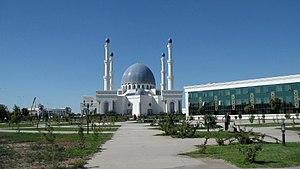
Mary est une ville du Turkménistan, la capitale de la province de Mary et le centre administratif du district de Mary. C'est l'ancienne Merv, ville-étape de la Route de la soie, et l'antique Alexandrie de Margiane, d'après le nom de la région où Alexandre le Grand la fonda. Sa population s'élevait à 126 141 habitants en 2010.